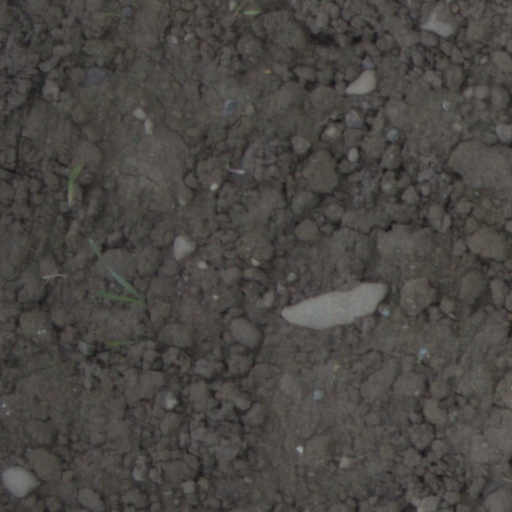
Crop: wheat